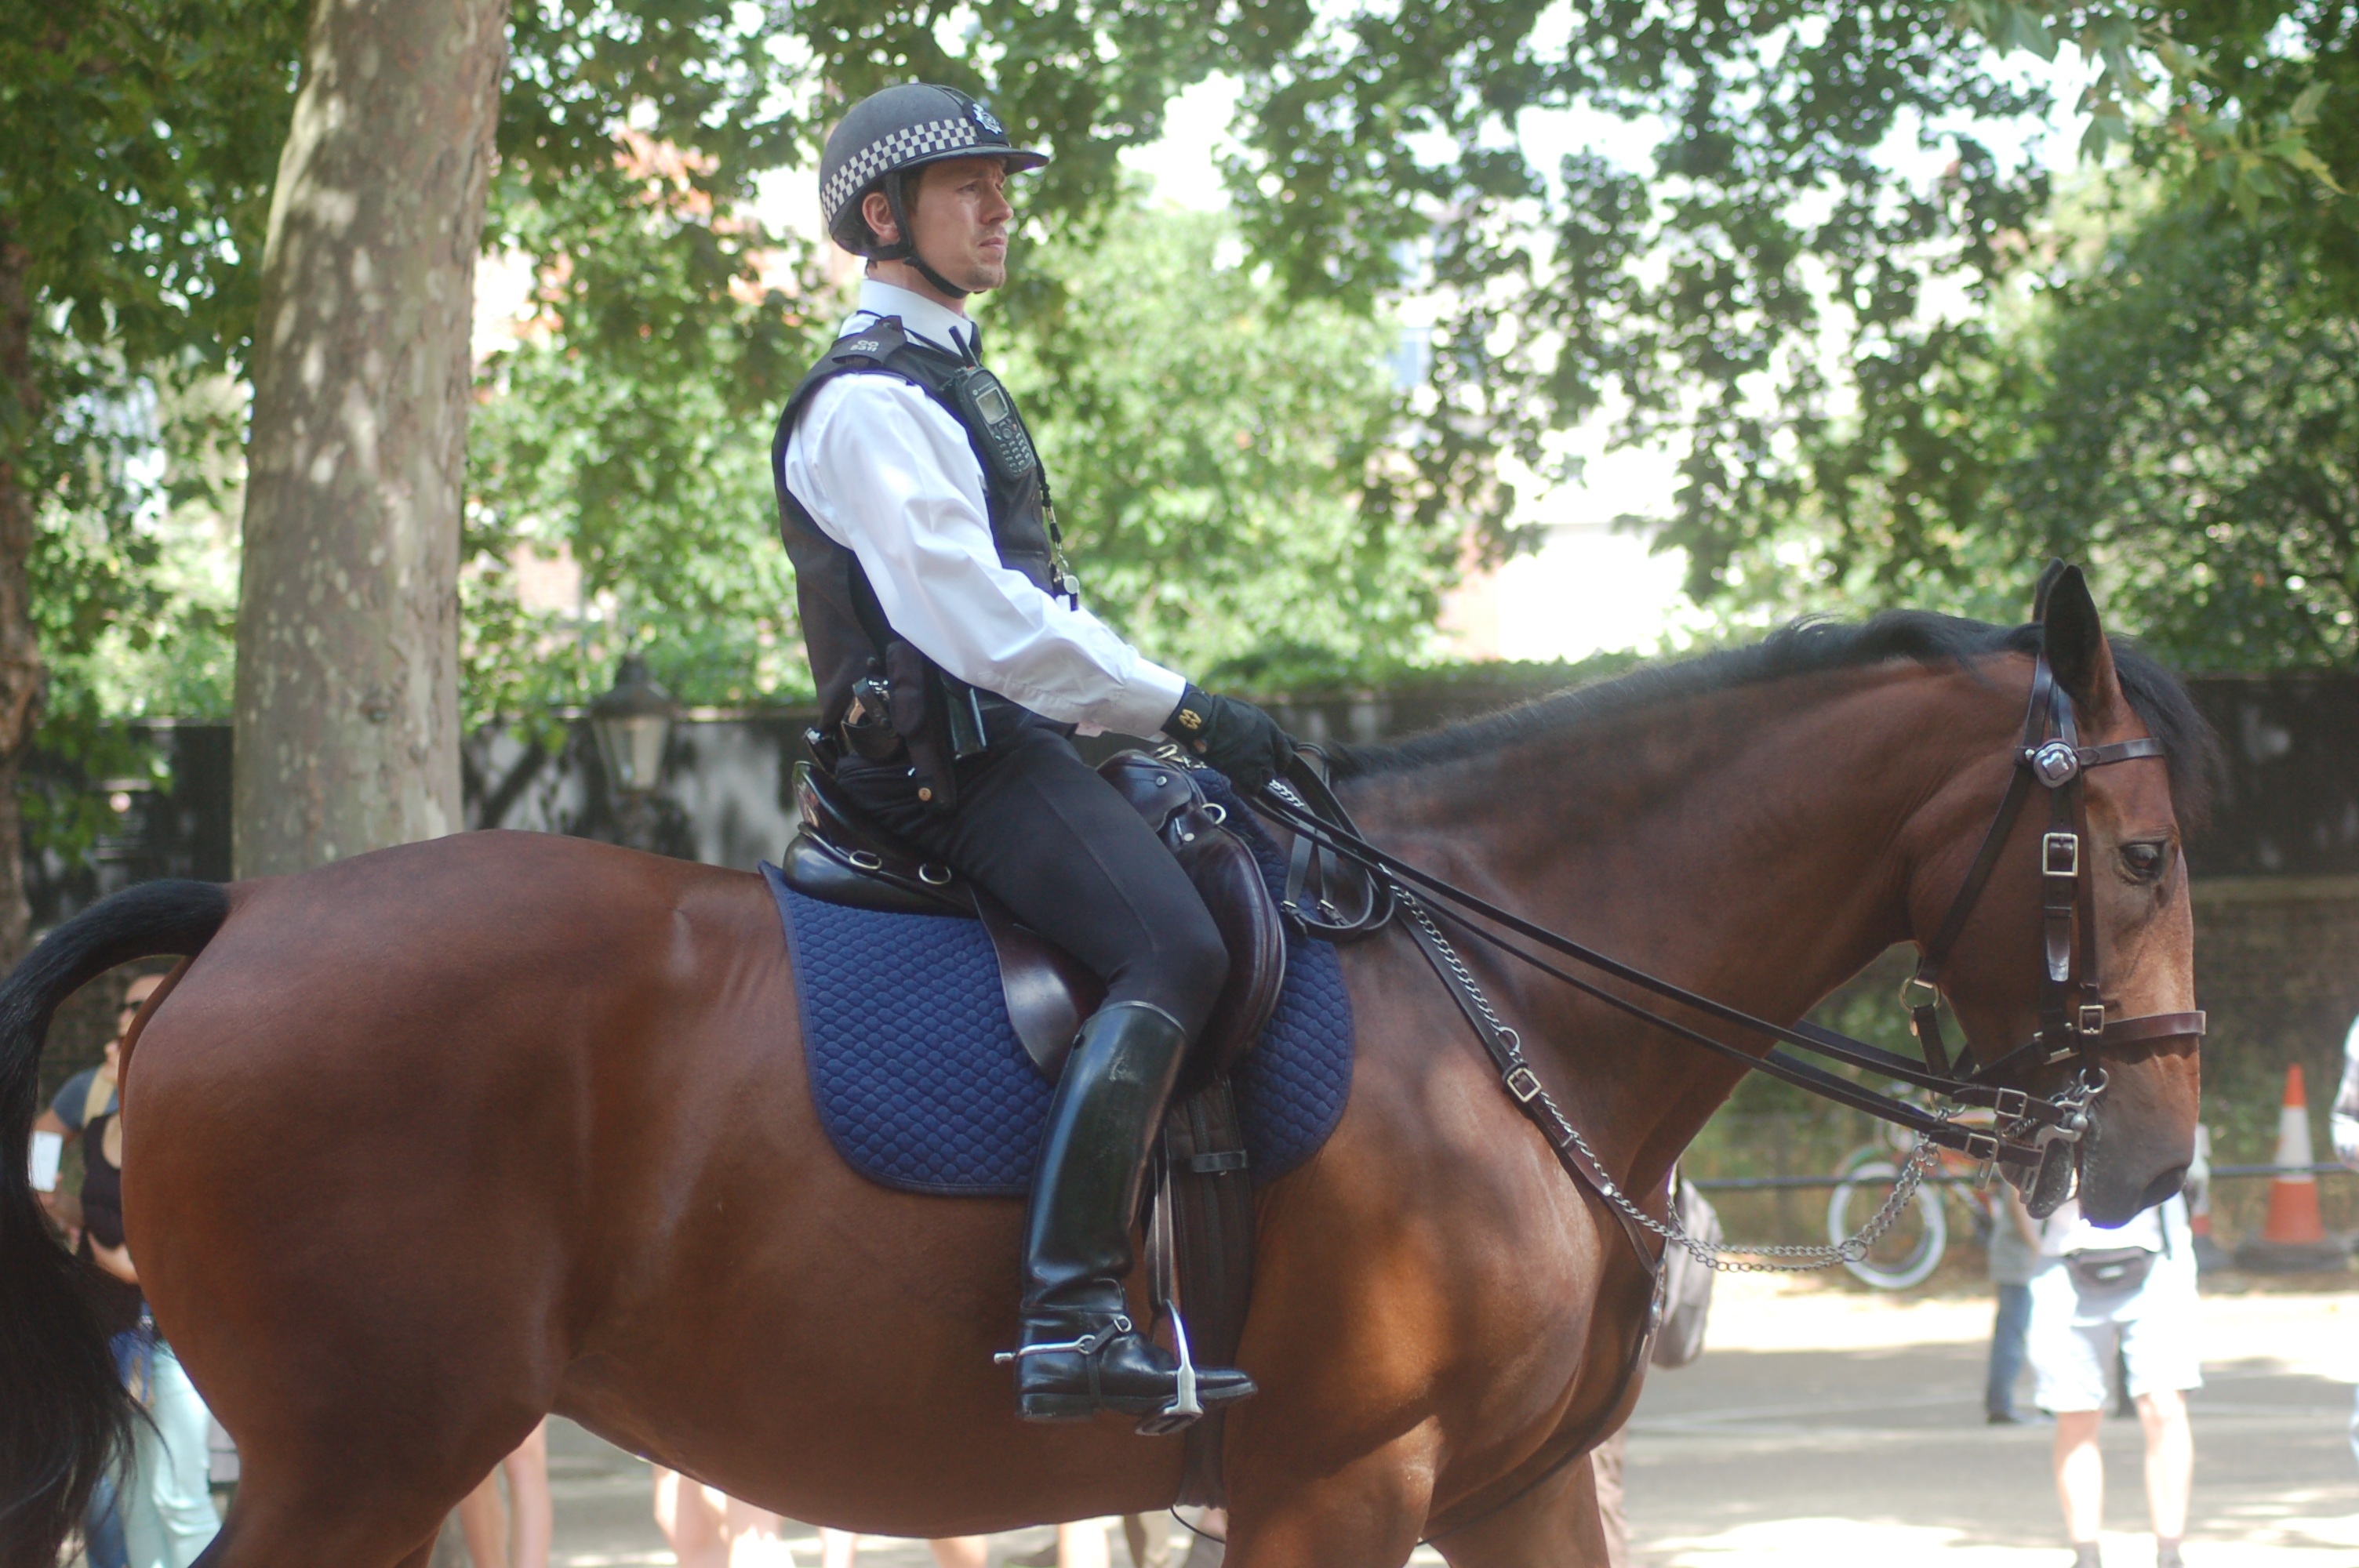
street, animal, recreation, horse, rein, stallion, bridle, london, sports, mare, jockey, policeman, western riding, equestrianism, equitation, dressage, eventing, the horse, galop, outdoor recreation, trail riding, horse like mammal, horse harness, animal sports, english riding, equestrian sport, hunt seat, western pleasure, endurance riding, animal training